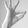
ASL letter: F